Karel Thole

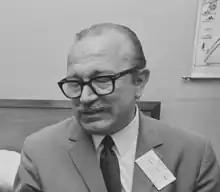
Karel Thole at 1971 Worldcon (Noreascon One)

Carolus Adrianus Maria Thole (20 April 1914 – 26 March 2000) was a Dutch-Italian painter and illustrator.